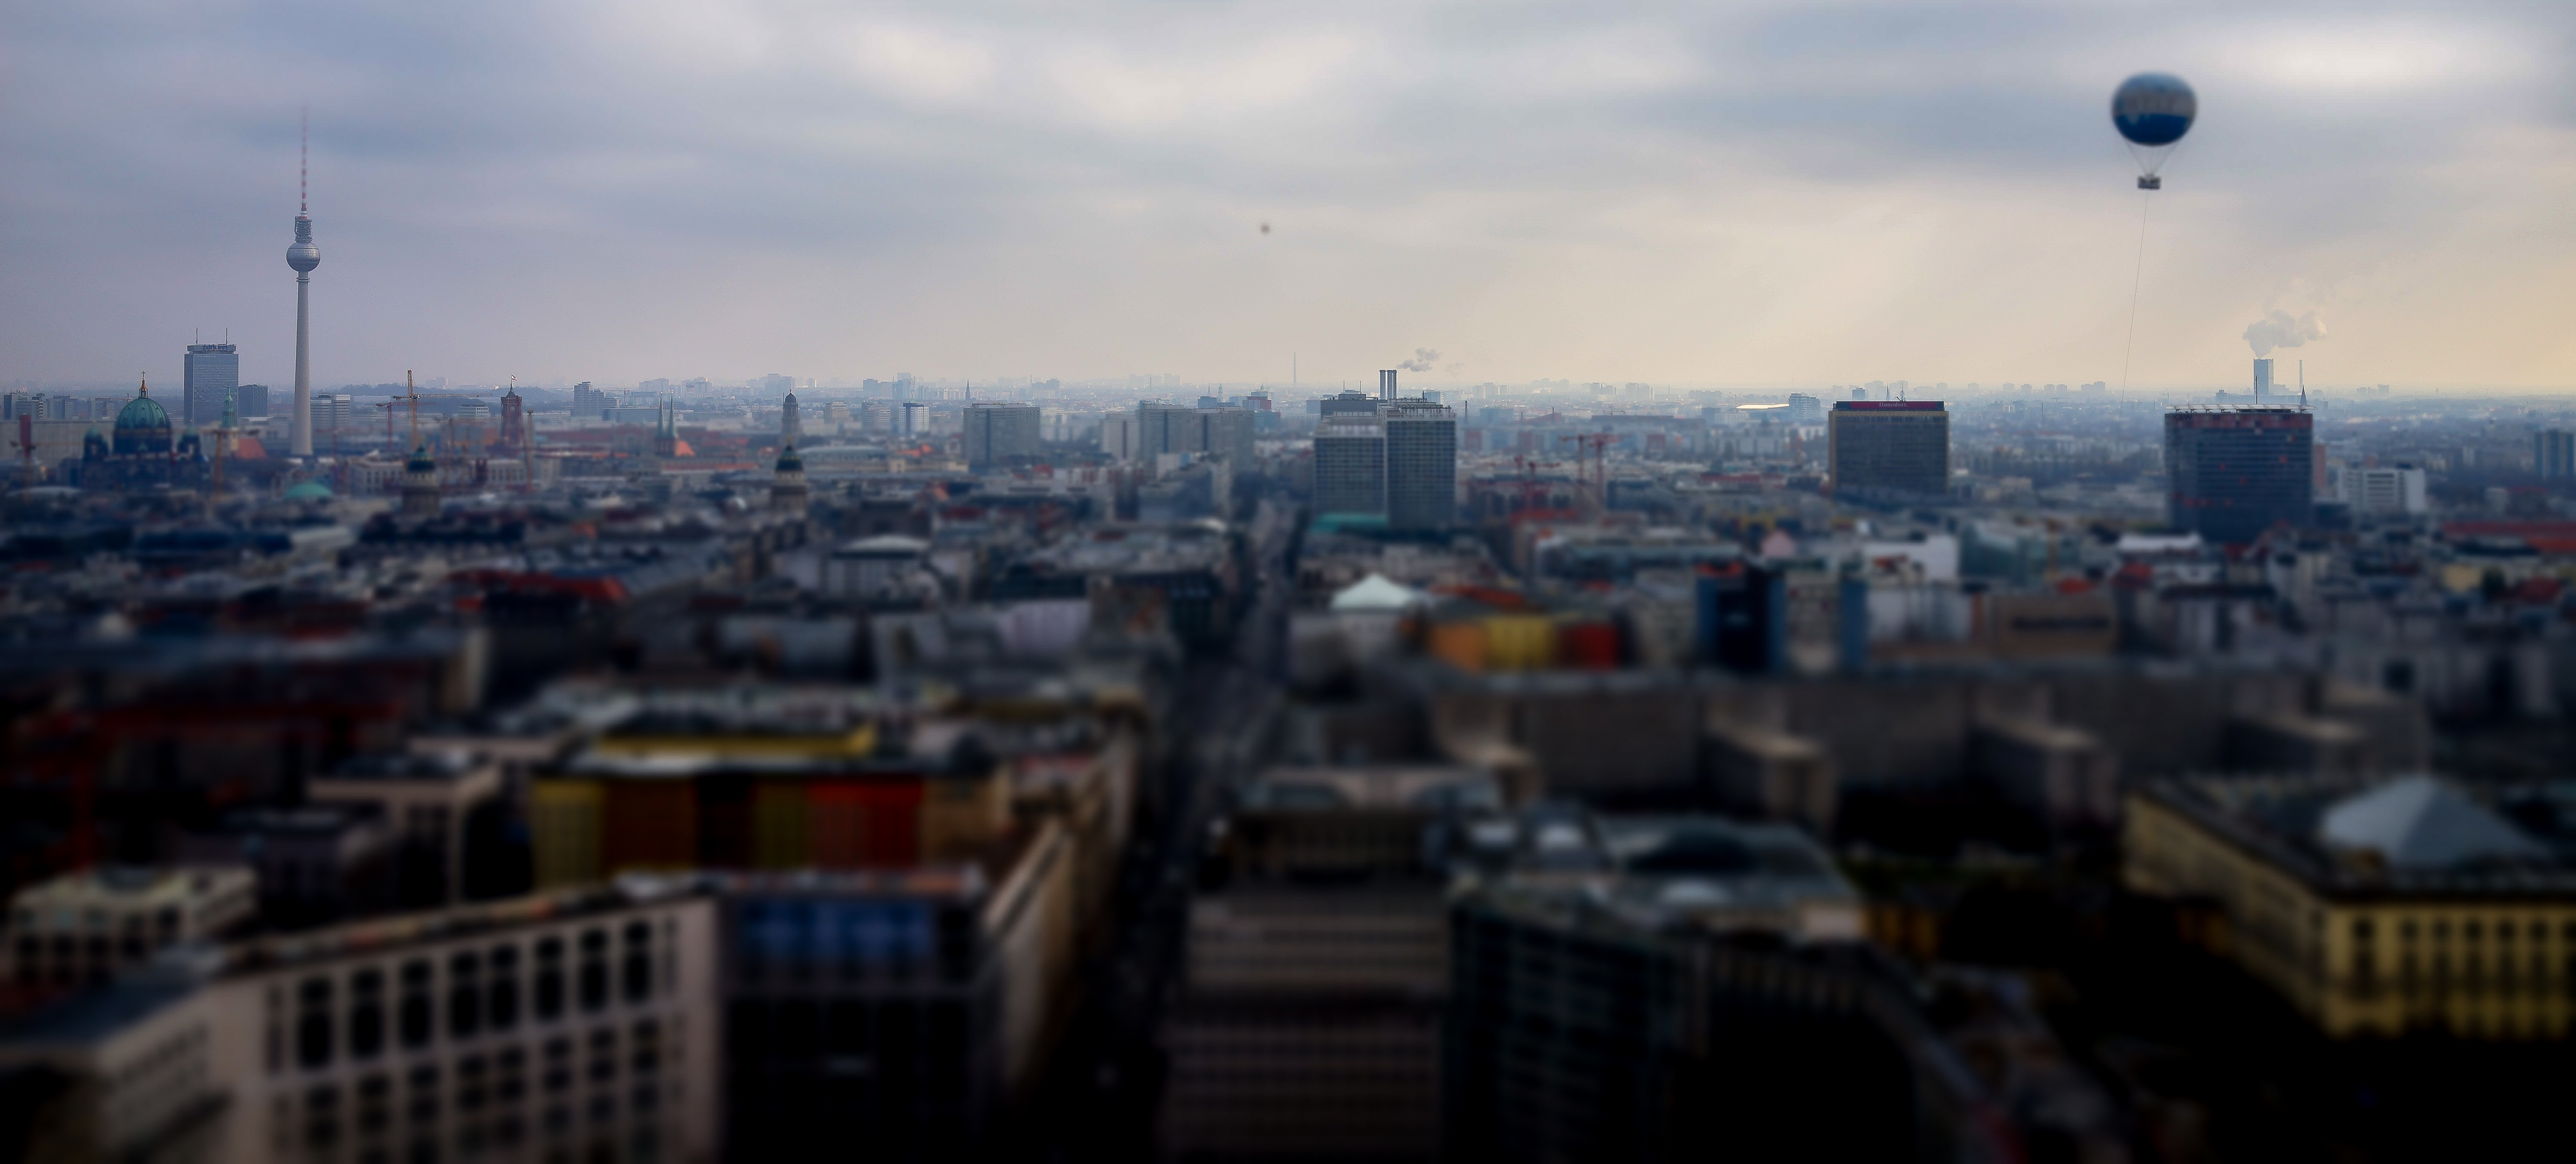
horizon, skyline, night, city, skyscraper, urban, cityscape, panorama, downtown, dusk, evening, miniature, capital, stadt, beauty, germany, deutschland, berlin, heritage, metropolis, metropole, stadtsilhouette, urban area, residential area, human settlement, atmosphere of earth, metropolitan area